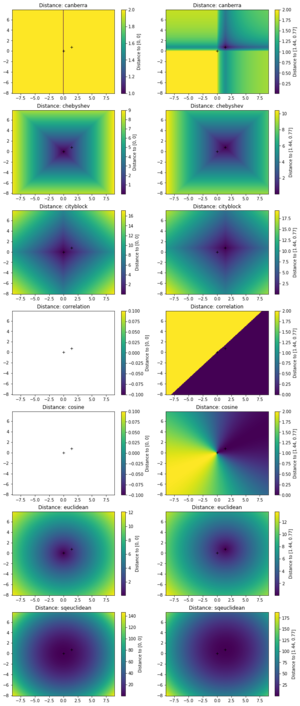
Visualisation des distances et semi-distances disponible dans le package Scipy (Python). Pour (re)générer la figure
En mathématiques, une distance est une application qui formalise l'idée intuitive de distance, c'est-à-dire la longueur qui sépare deux points. C'est par l'analyse des principales propriétés de la distance usuelle que Fréchet introduit la notion d'espace métrique, développée ensuite par Hausdorff. Elle introduit un langage géométrique dans de nombreuses questions d'analyse et de théorie des nombres.